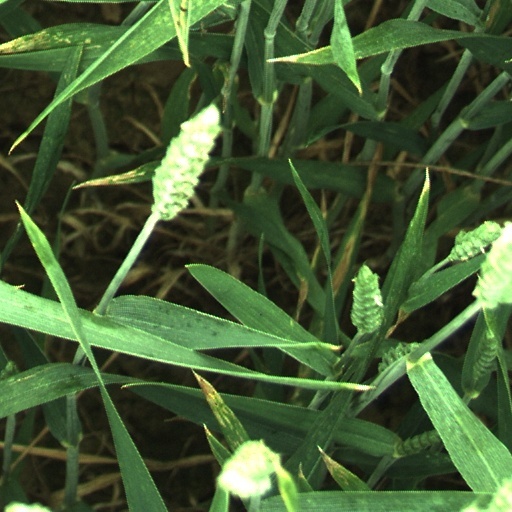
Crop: wheat